Francisco Montes de Oca y Saucedo

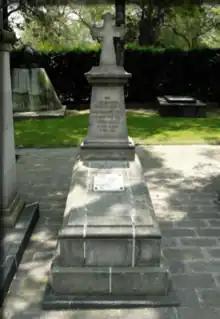
FranciscoMontesdeOcatombDoloresDF

Francisco Montes de Oca y Saucedo (January 27, 1837 – March 14, 1885) was a Mexican politician and military surgeon with the rank of General Brigadier Médico Cirujano (Brigadier General MC).